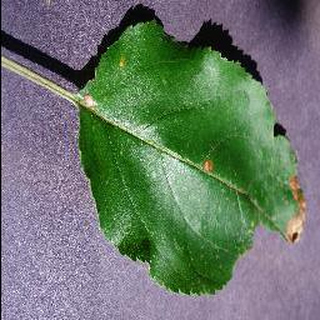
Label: apple_black_rot